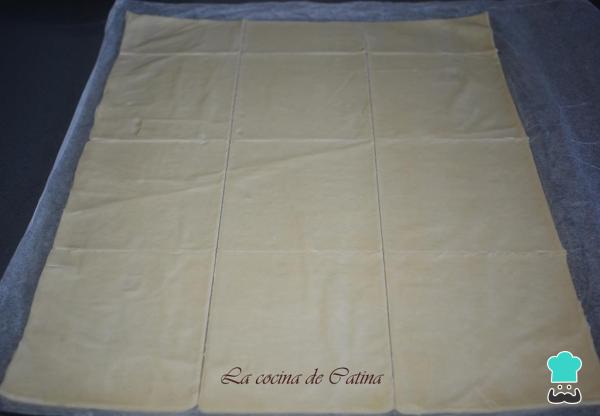
Estiramos el hojaldre sobre una superficie enharinada y cortamos cuadrados. Es importante que vayamos calculando el tamaño para que los cuadrados envuelvan las minihamburguesas y se puedan formar los pastelitos de carne picada.